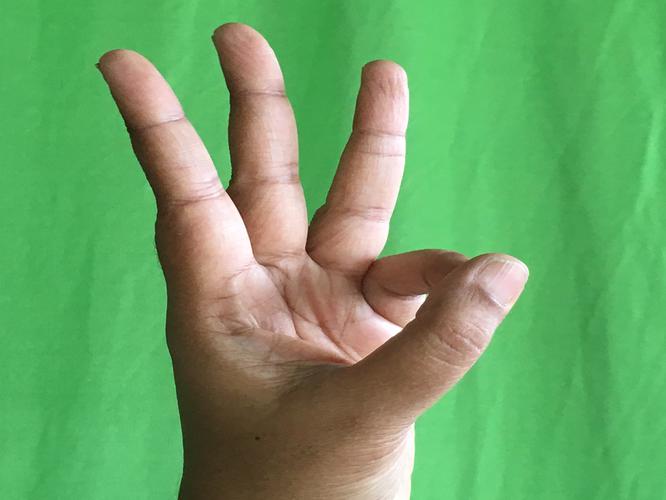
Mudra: Trishulam
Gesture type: single_hand